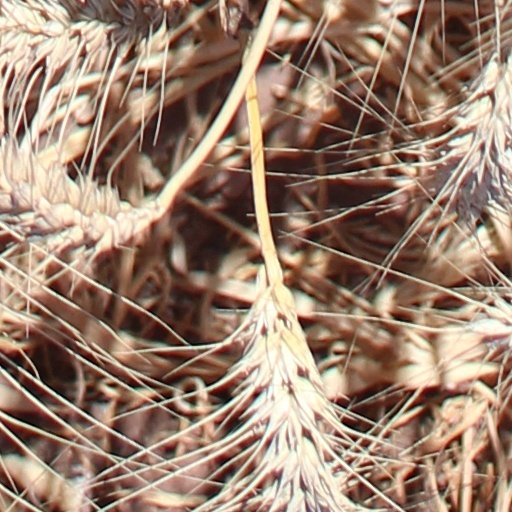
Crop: wheat